Answer in natural language. How many Doorframes are visible in the scene? Choose between the following options: 1, 4, 2, 0 or 3
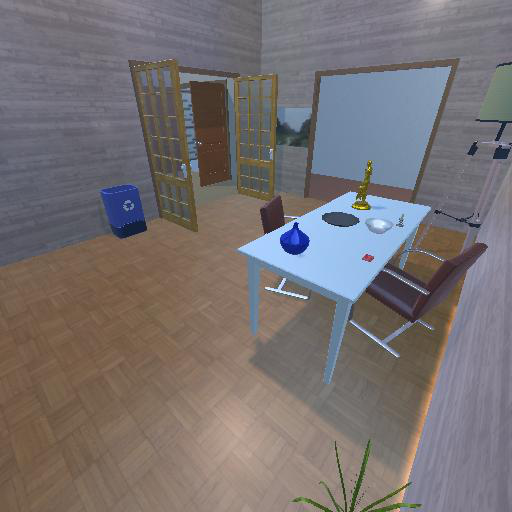
<answer>1</answer>